History of religious architecture in Vicenza

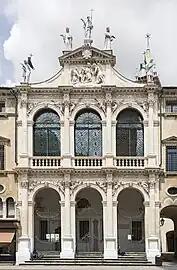
Facade of the church of San Vincenzo

These are secondary churches dependent on the cathedral, and their designation as chapels, typical of the Carolingian era, suggests that they existed as early as the 8th-9th centuries or were even earlier, as might be suggested by their dedications, all to martyred saints from the first three centuries. After the reform of Bishop Pistore in 1185, the owners of the chapels were the canons of the cathedral chapter, who benefited from the income produced by the crops outside the city walls.